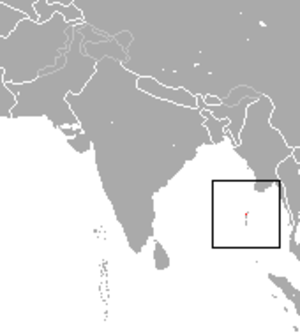
Cette liste commentée recense la mammalofaune de l'Inde et des îles asiatiques appartenant à l'Inde par genre, famille et ordre.